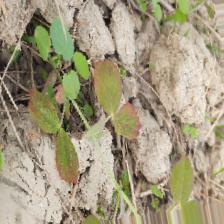
Label: Lentil Rust